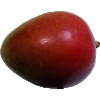
Label: Mango Red 1